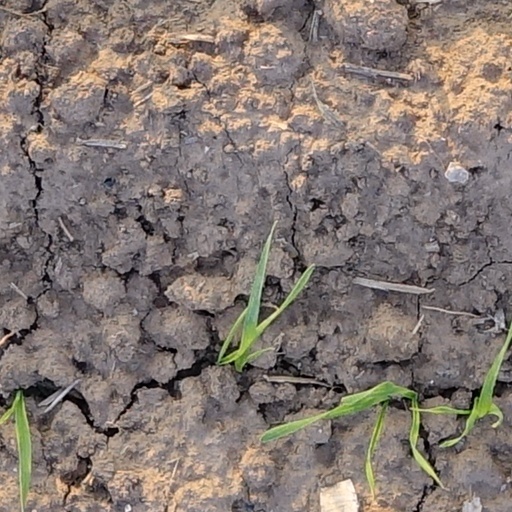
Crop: wheat